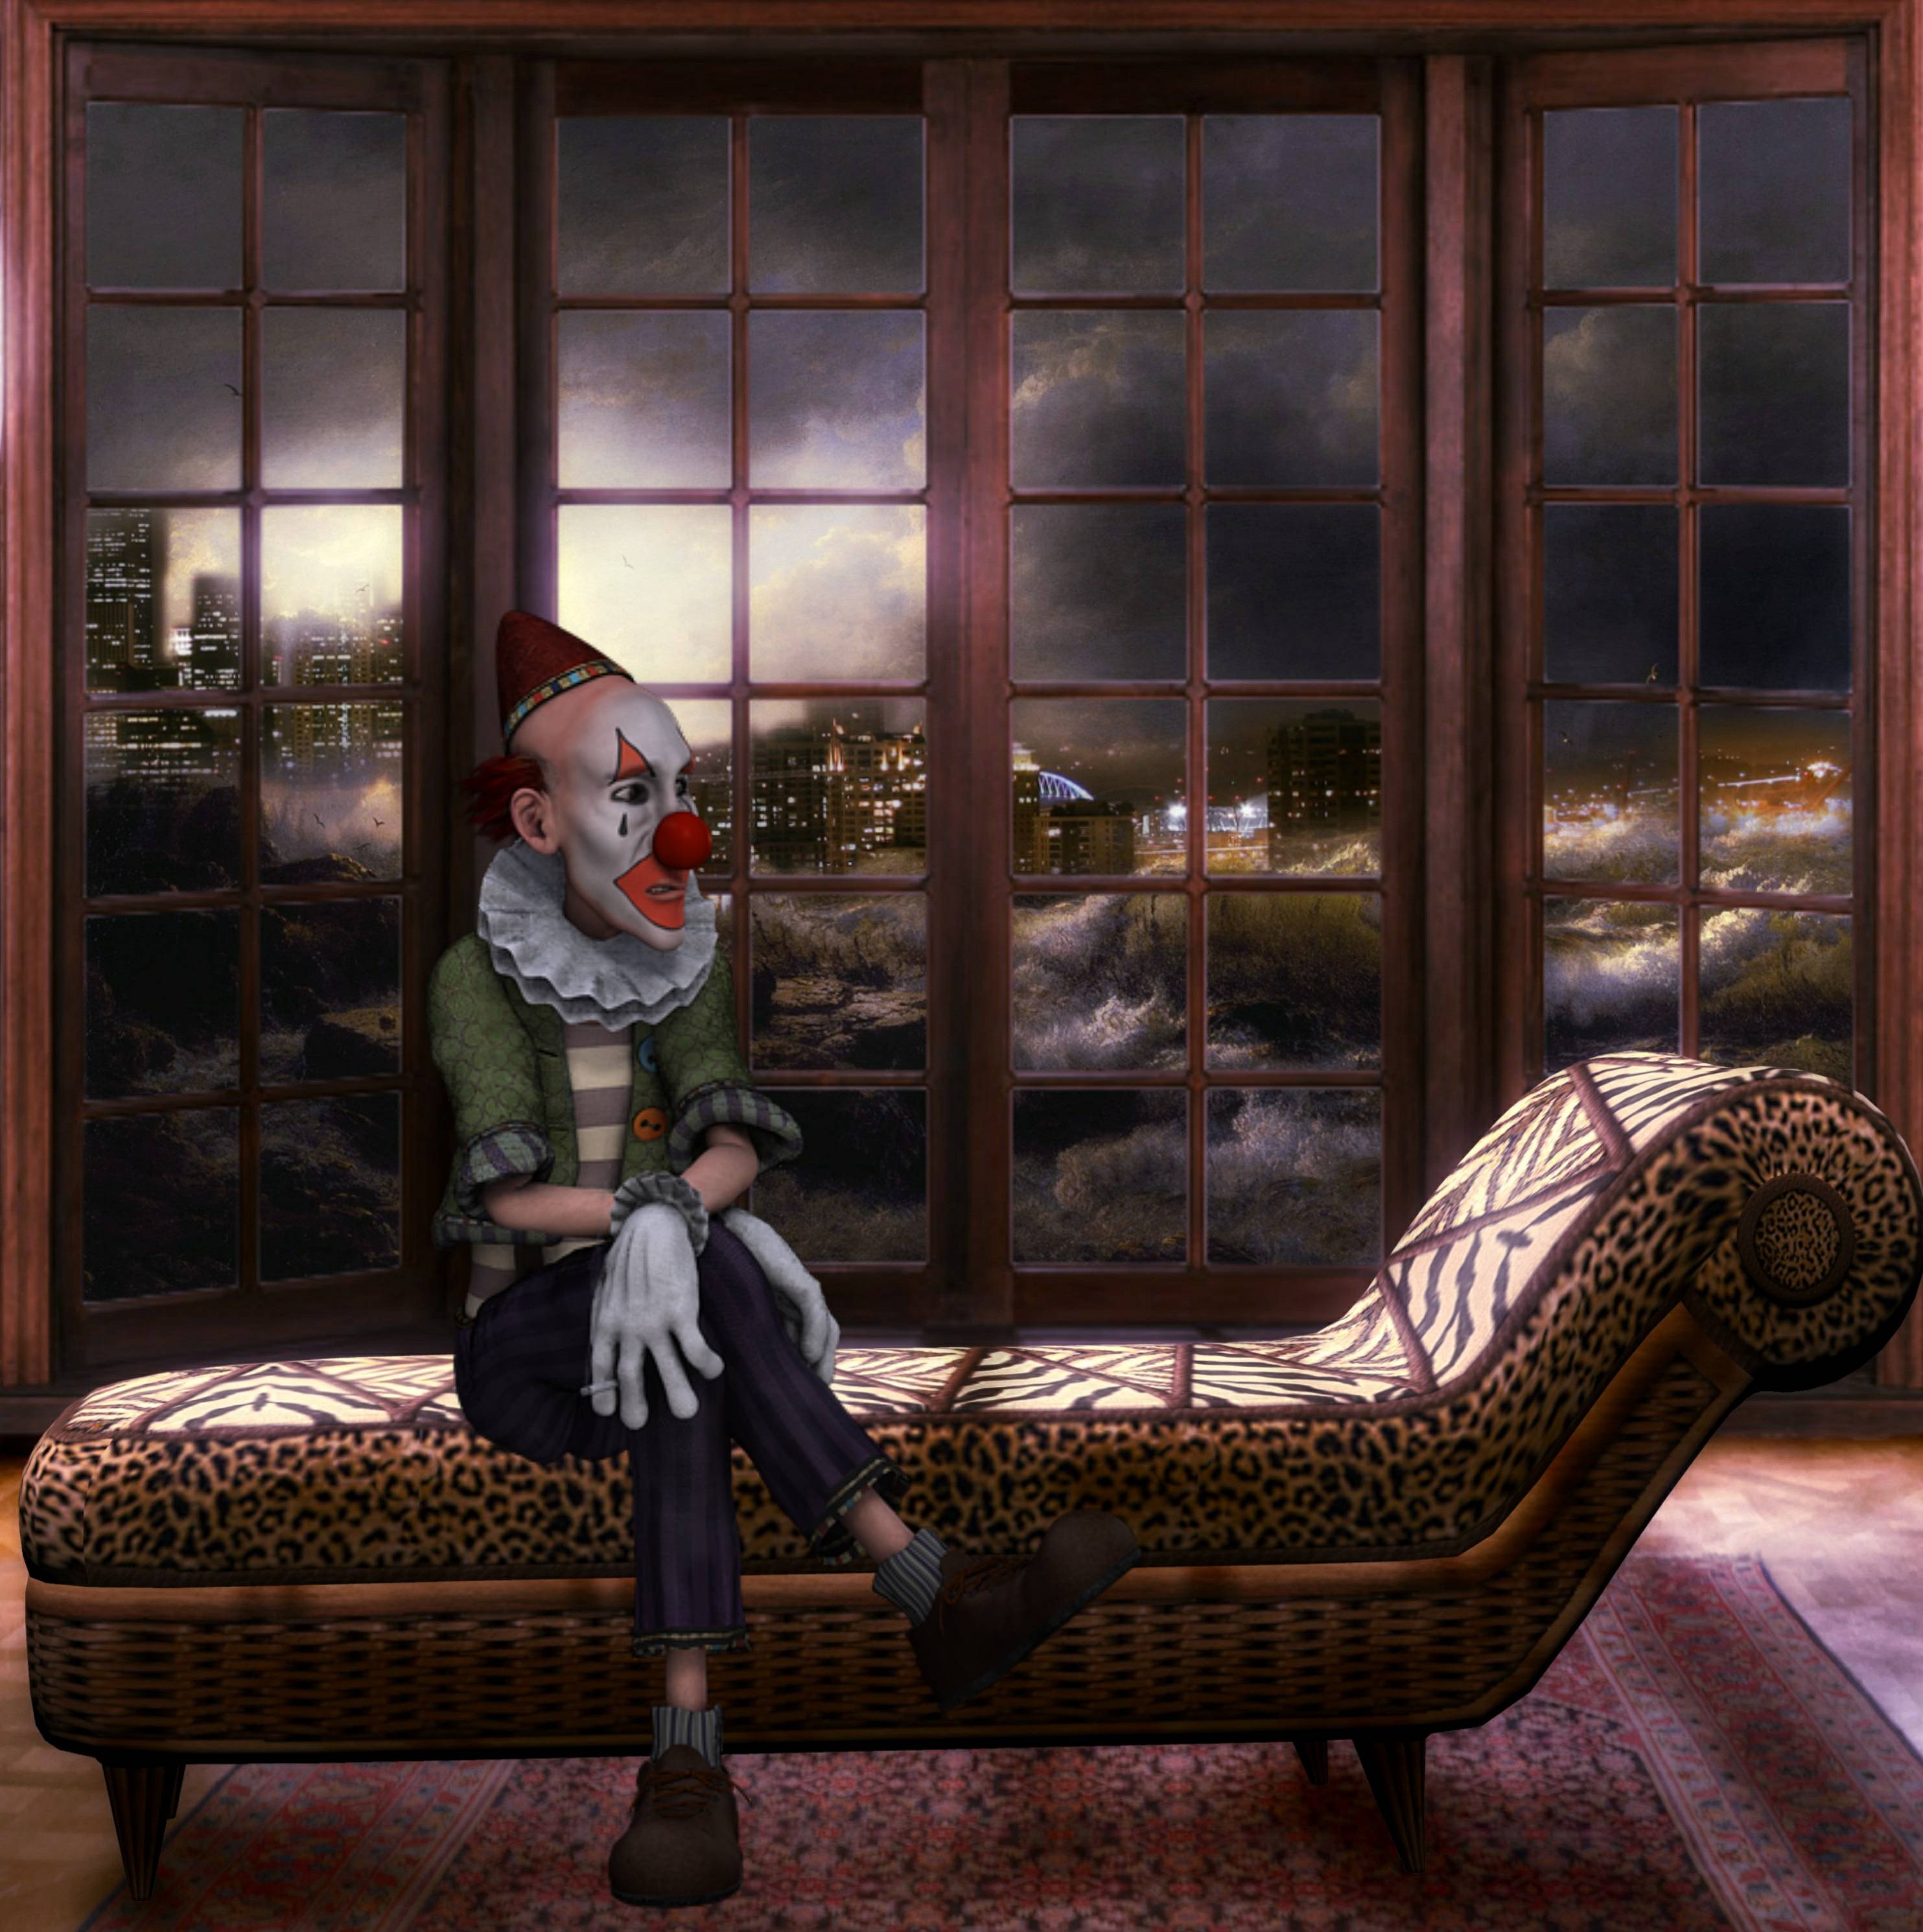
wood, night, chair, window, living room, furniture, sofa, futuristic, interior design, clown, assembly, screenshot, adjustment, human positions